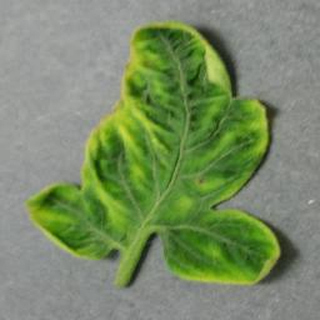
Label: tomato_yellow_leaf_curl_virus